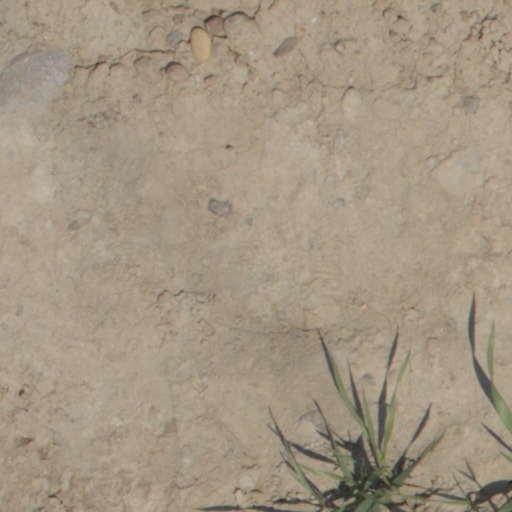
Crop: wheat